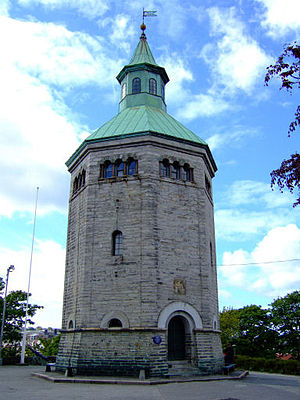
Valbergtårnet
Valbergtårnet.
Valbergtårnet er et tidligere brandtårn på Valberget i Stavanger. Tårnet blev bygget i årene 1850–1853 som udkigstårn for byens vægtere, og er 26,66 meter højt. Byggeomkostningerne var oprindelig sat til 3.200 speciedaler, men endte på 9.000, noget som svarer til kr 36.000 efter den tids valuta. Det nye tårnet erstattede et næsten to hundrede år gammelt faldefærdigt trætårn. Fra Valbergtårnet havde vægterne oversigt over hele byen så langt bebyggelsen strakte sig den gang. Herfra kunne de opdage brande og varsle indbyggerne ved hjælp af en klokke og skud med en kanon.